Thabo Mbeki

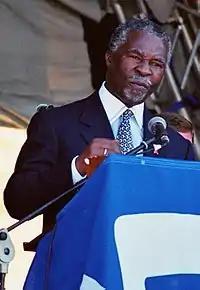

Conservative groups such as the Cato Institute commended Mbeki's macroeconomic policies, which reduced the budget deficit and public debt and which according to them likely played a role in increasing economic growth. According to the Free Market Foundation, during the Mbeki presidency, average annualised quarter-on-quarter GDP growth was 4.2%, and average annual inflation was 5.7%. On the other hand, the shift alienated leftists, including inside in the ANC and its Tripartite Alliance. Zwelinzima Vavi of the Congress of South African Trade Unions (COSATU) was an outspoken critic of Mbeki's "market-friendly" economic policies, claiming that Mbeki's "flirtation" with neoliberalism had been "absolutely disastrous" for development, and especially for the labour-intensive development required to address South Africa's high unemployment rate. The discord between Mbeki and the left was on public display by December 2002, when Mbeki attacked what he called divisive "ultra-leftists" in a speech to the ANC's 51st National Conference.